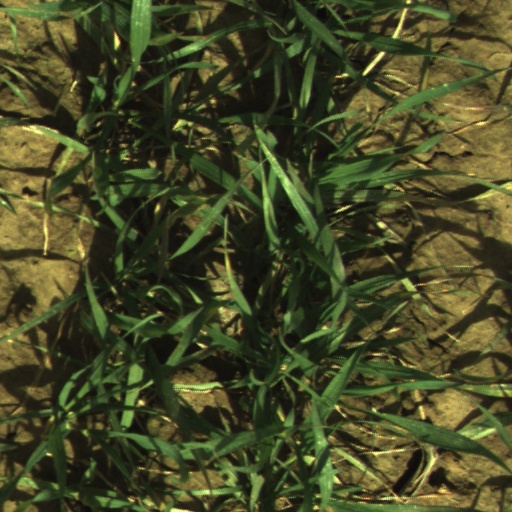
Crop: wheat